Kopernika Street, Bydgoszcz

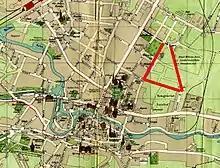
Map of Sielanka, 1908

In the early 20th century, Bydgoszcz was called "Bromberg". A large distinct area developed east of the town centre. This area was delineated by Ossoliński Alley, Adam Mickiewicz Alley and Markwarta, Paderewskiego and Staszica streets. The area lay north of a Christian cemetery which became Ludowy Park, on Jagiellońska street.